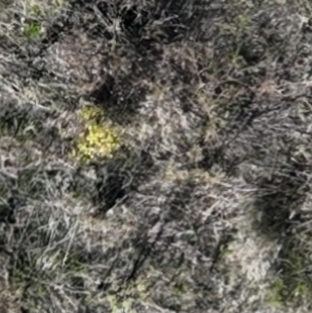
Month: october